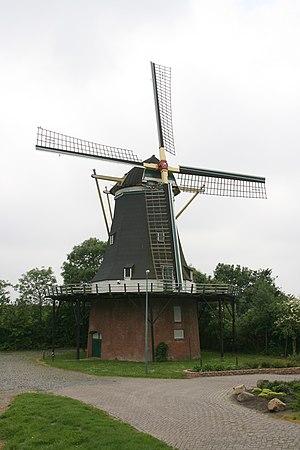
Cet article recense les moulins à vent de la province de Brabant-Septentrional, aux Pays-Bas.